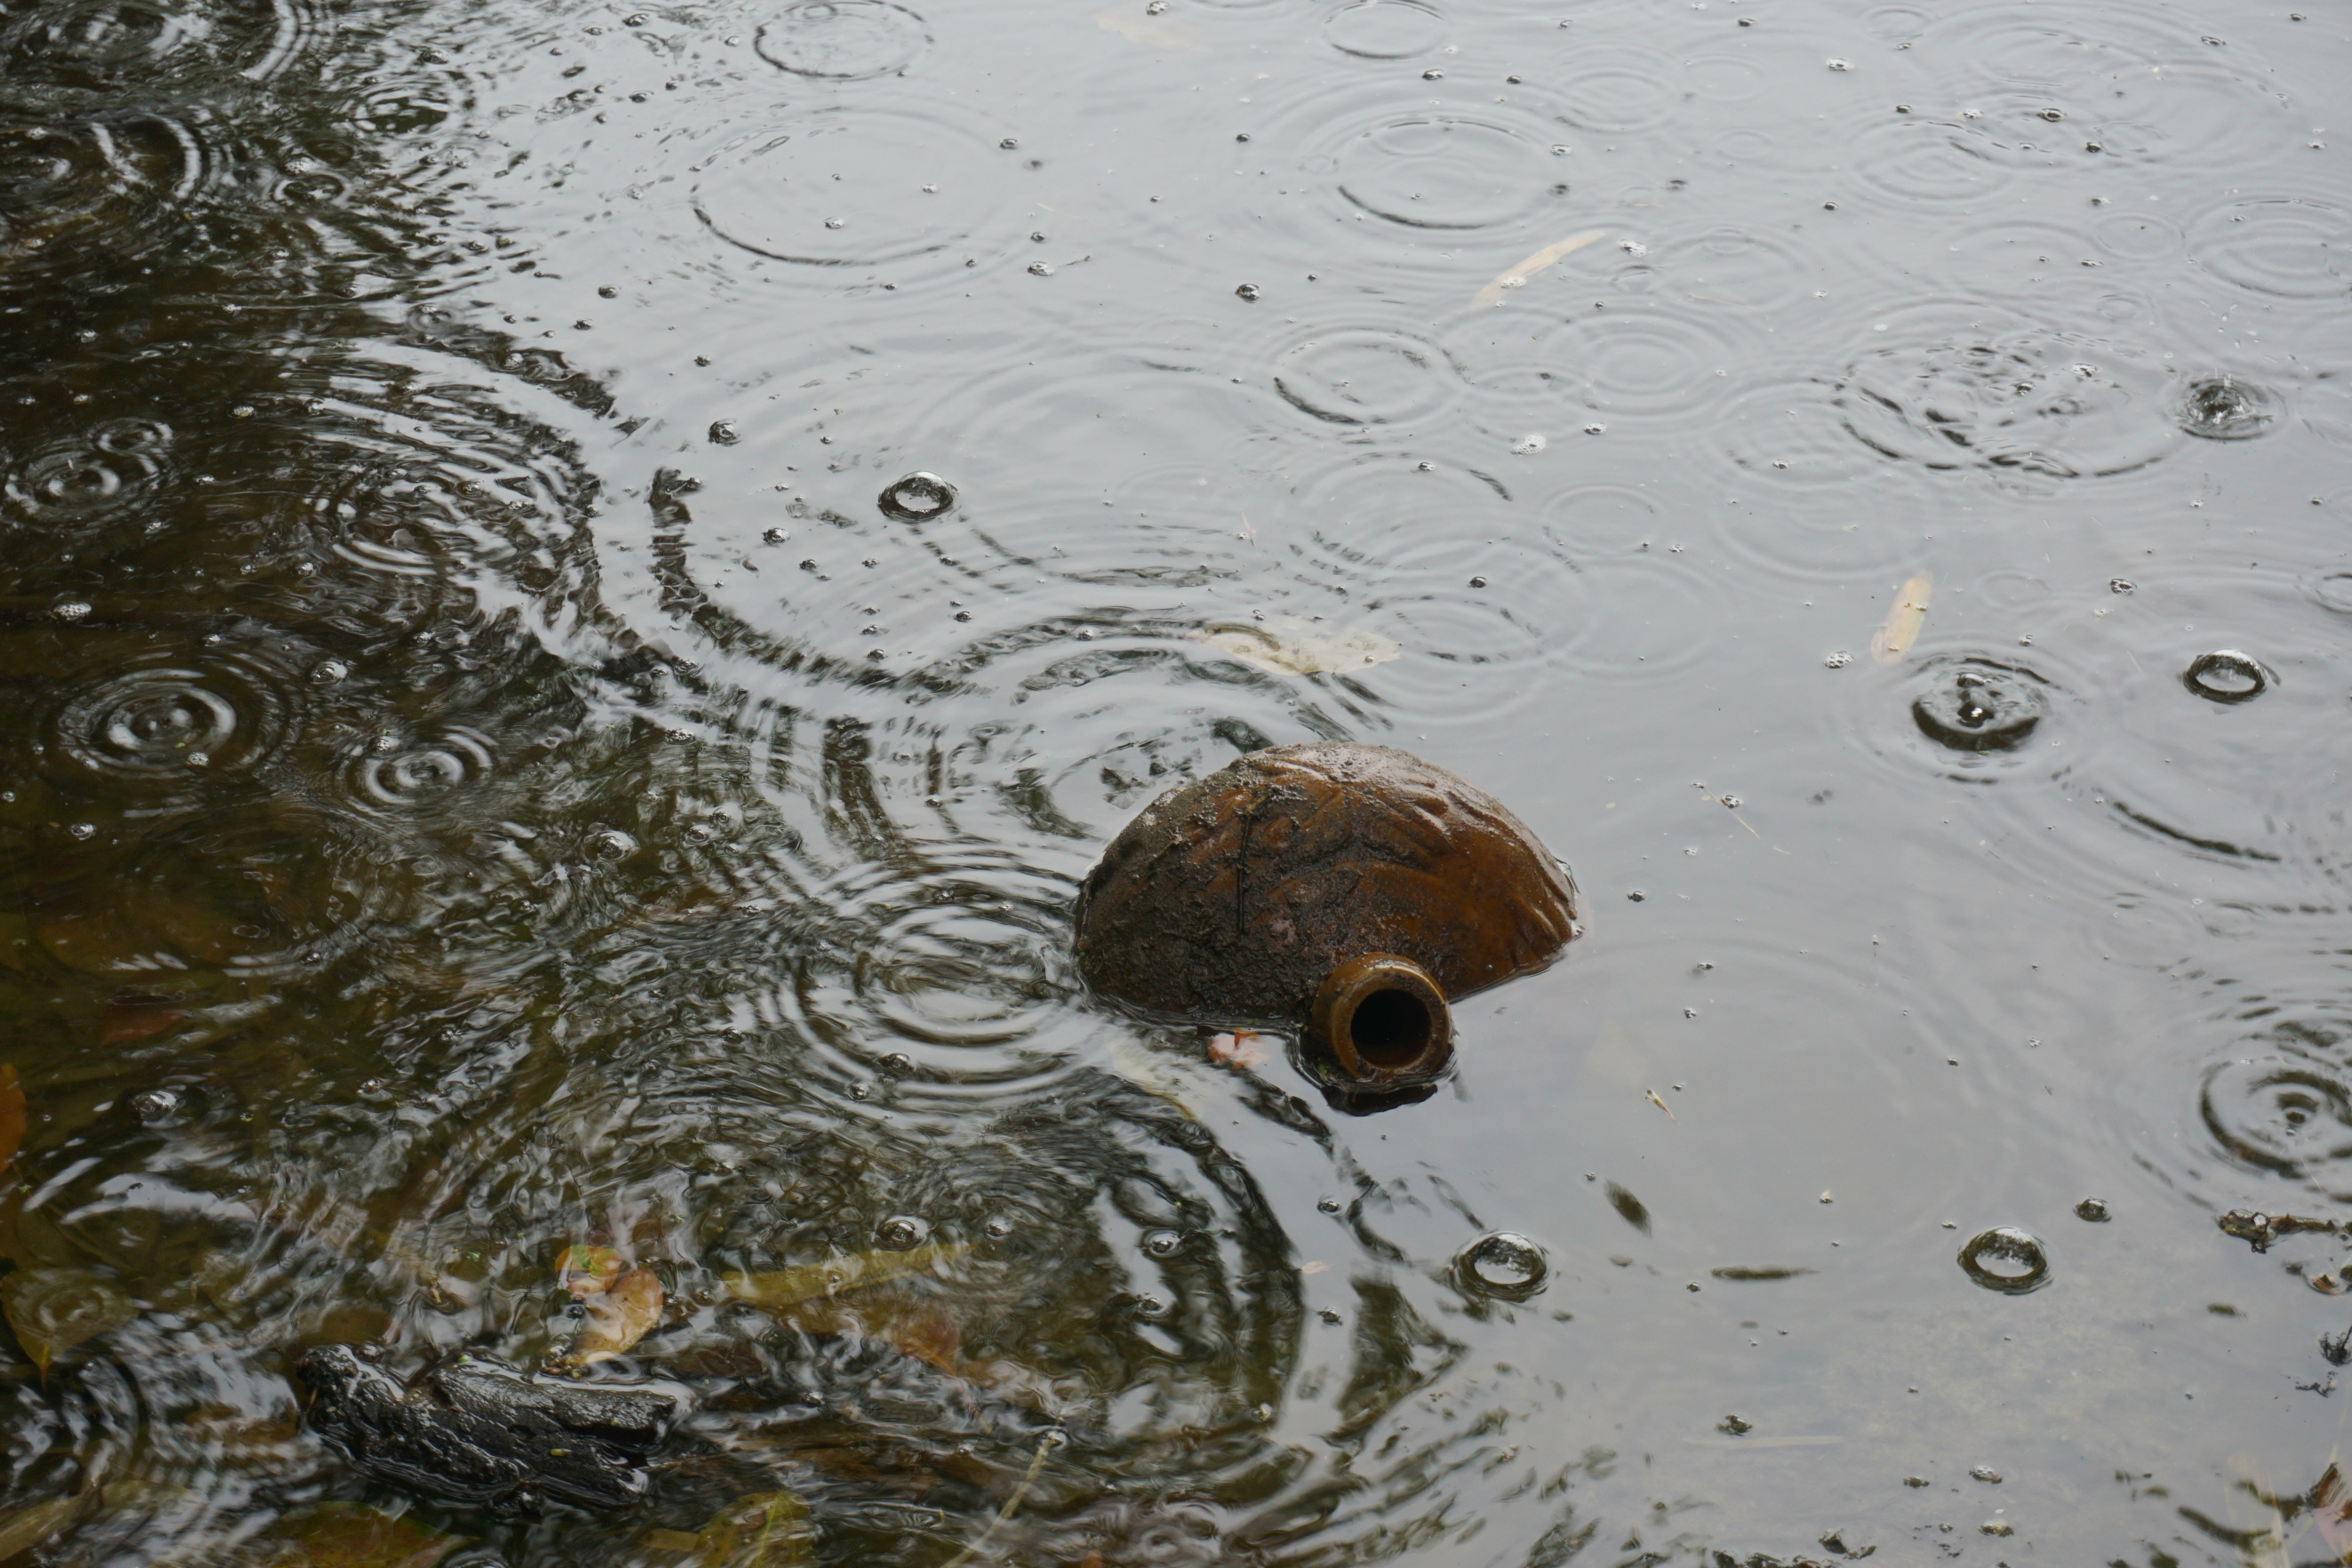
water, rain, river, wildlife, flood, kettle, weather, fauna, wok, raindrops